Inflorescence

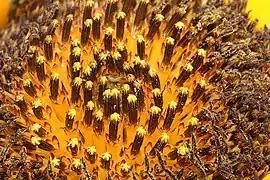
Inflorescence of sessile disc florets forming the capitulum

Indeterminate simple inflorescences are generally called racemose . The main kind of racemose inflorescence is the raceme (from classical Latin "racemus", cluster of grapes). The other kind of racemose inflorescences can all be derived from this one by dilation, compression, swelling or reduction of the different axes. Some passage forms between the obvious ones are commonly admitted.